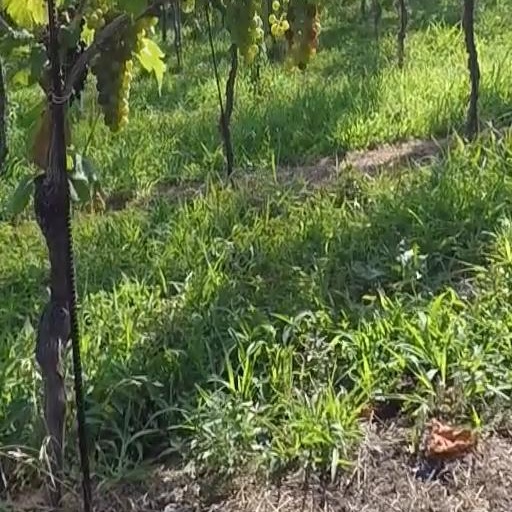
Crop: grape